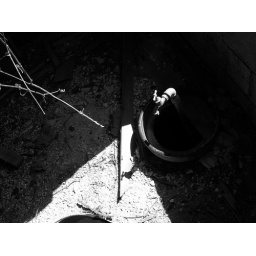
faucet on the ground in the abanded shack